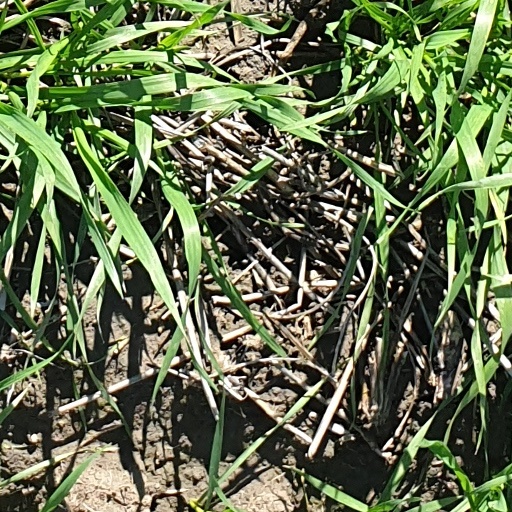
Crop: wheat